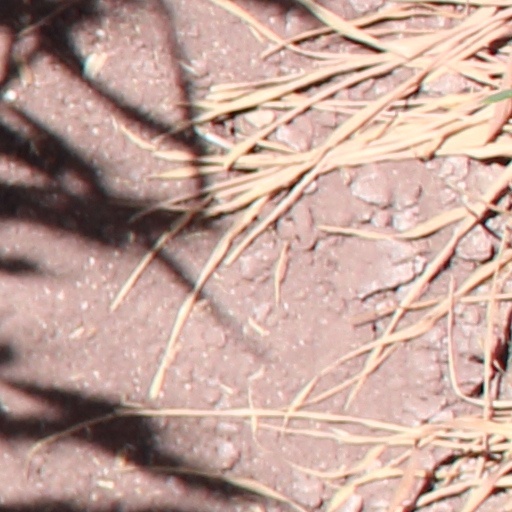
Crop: wheat